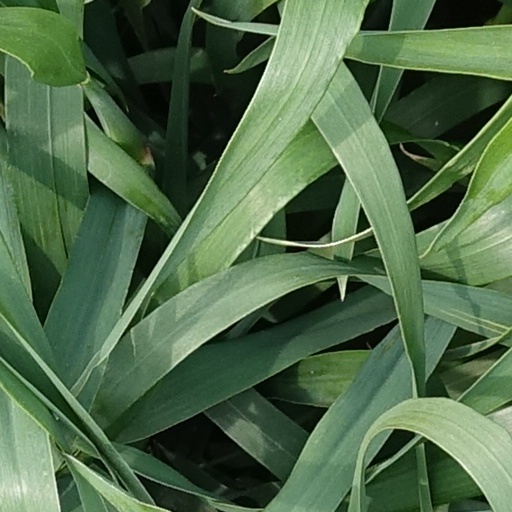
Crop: wheat